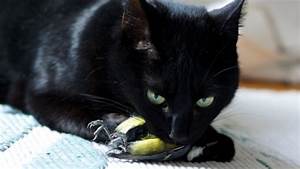
Label: gatto